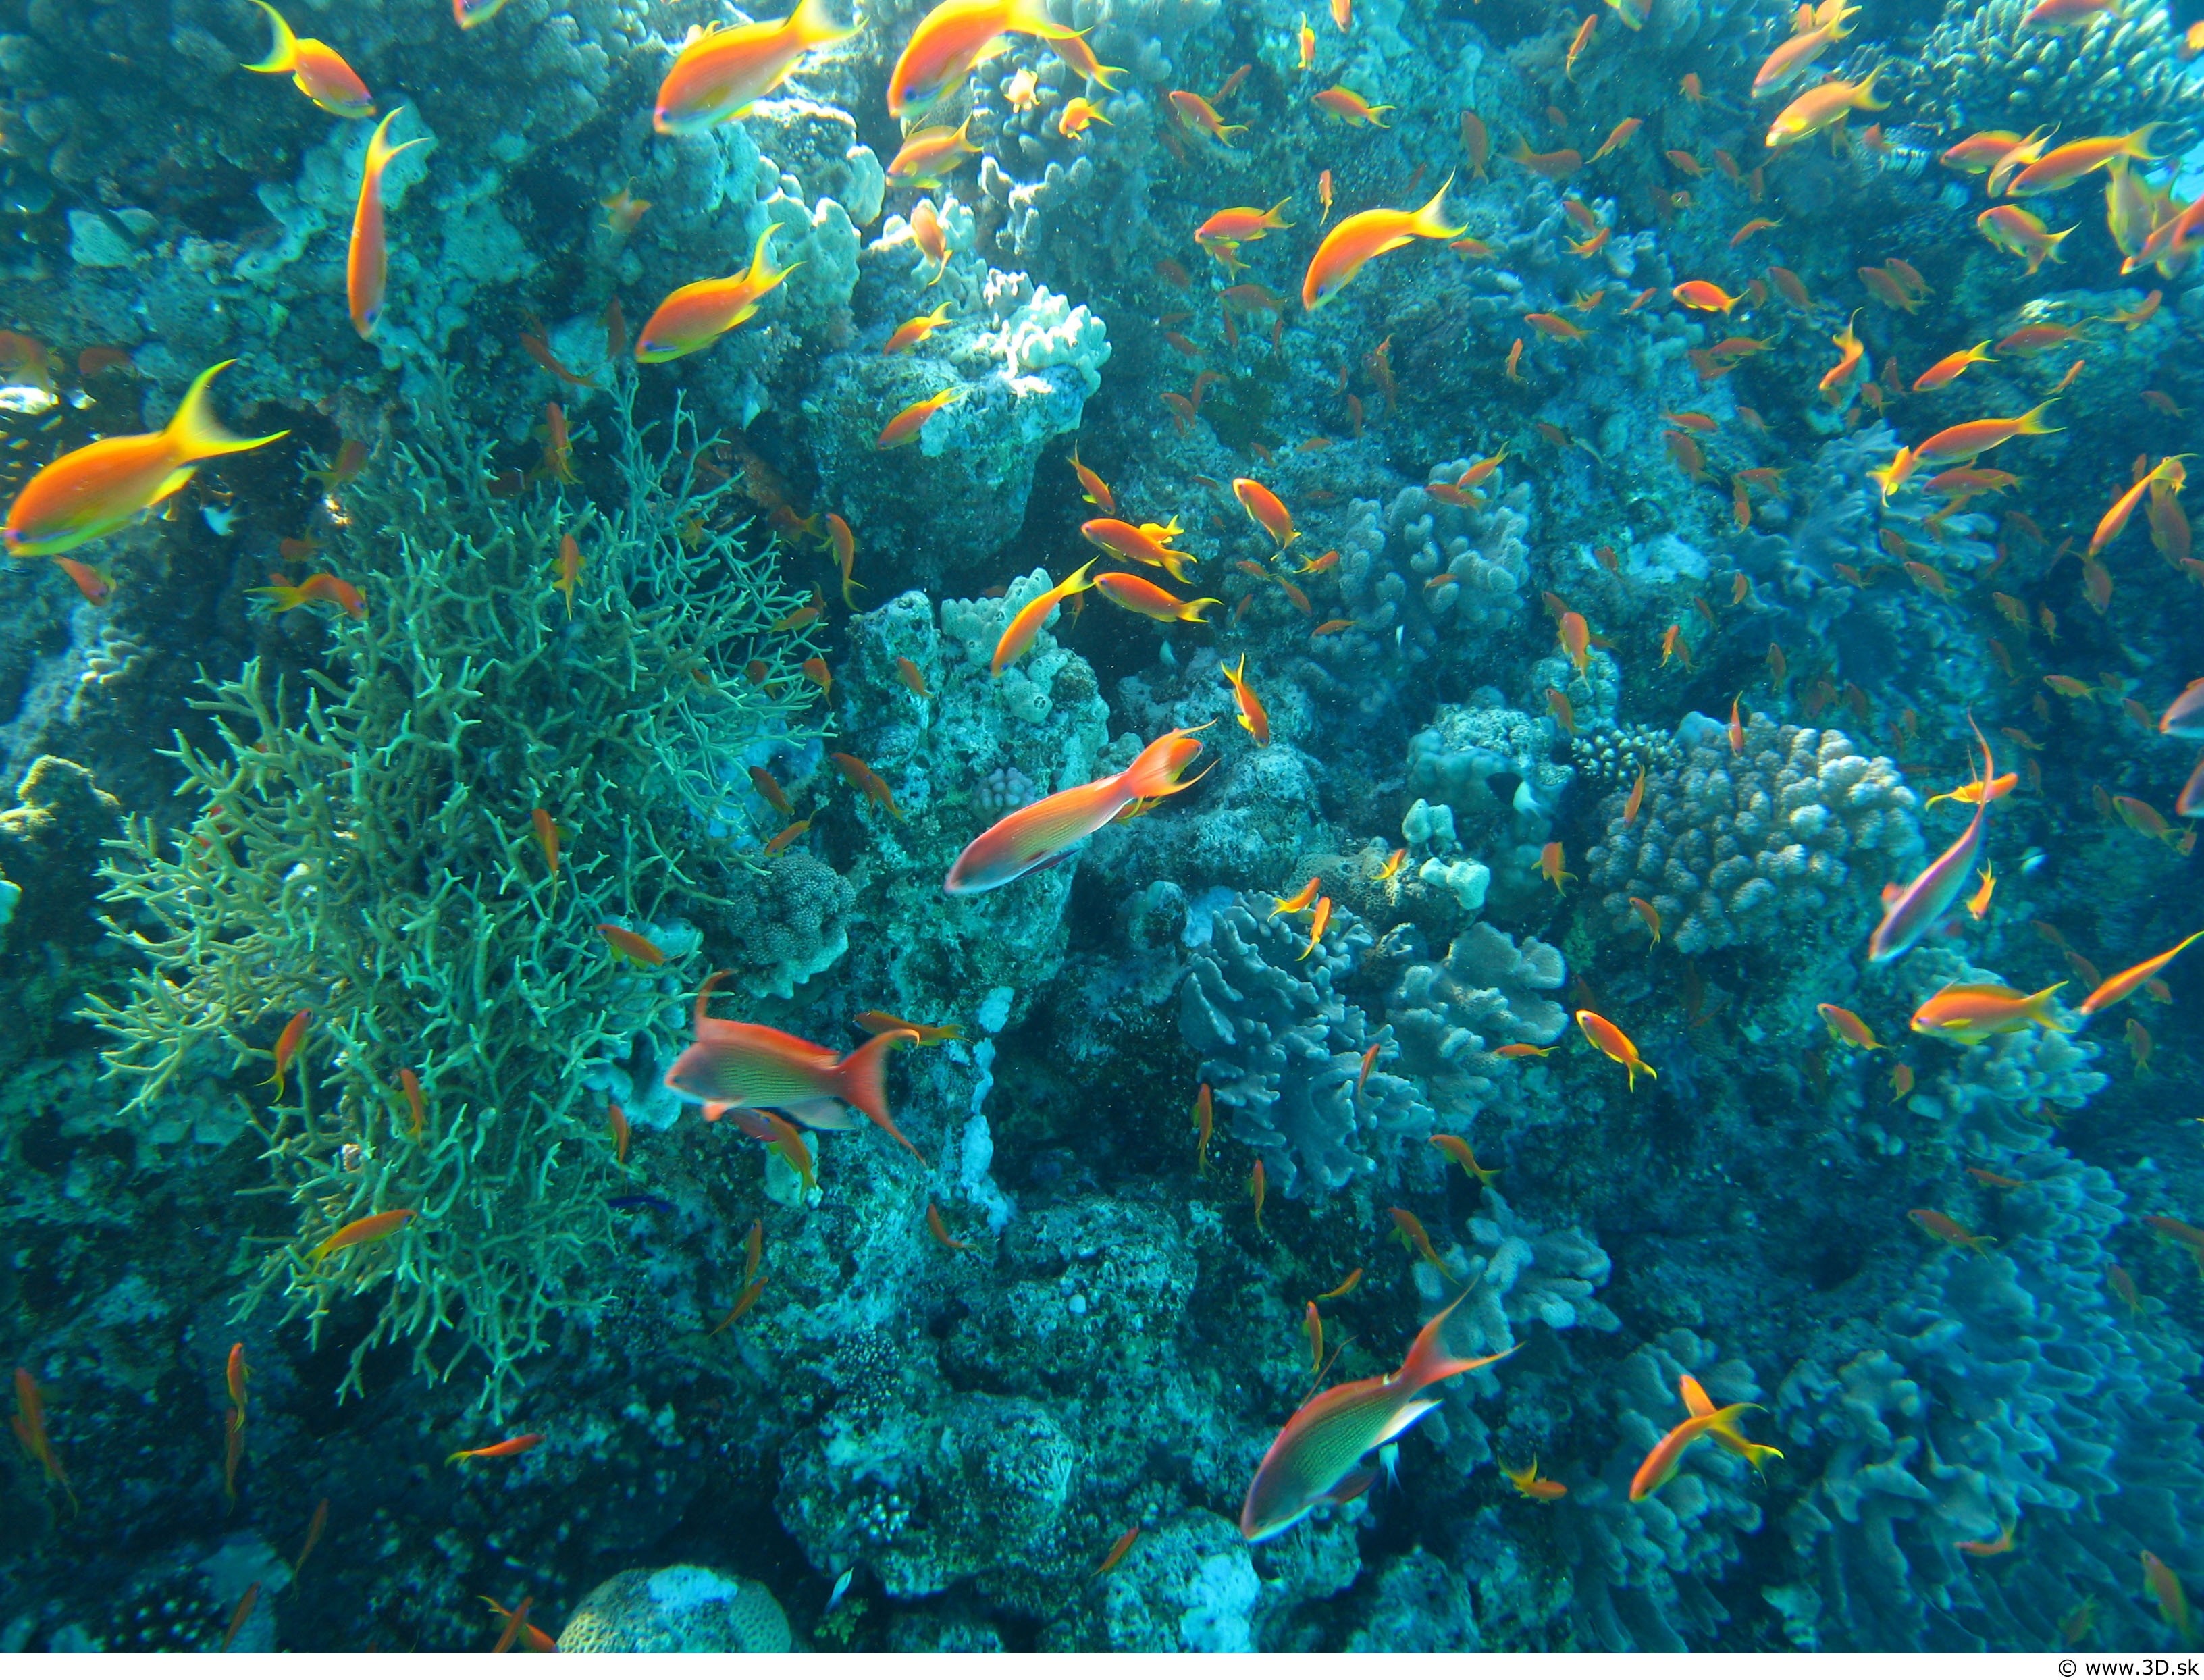
sea, water, ocean, animal, underwater, biology, seaweed, colorful, fish, coral, coral reef, plants, reef, marine, sea life, ocean life, habitat, corals, under water, shoal, natural environment, marine biology, coral reef fish